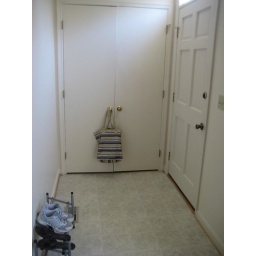
foyer area with my beautiful Gracen bag (resuable grocery bag that rocks for you not in the know!)